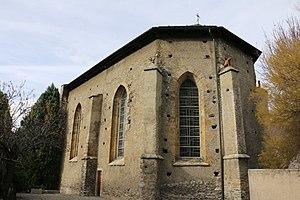
Couvent de Géronde